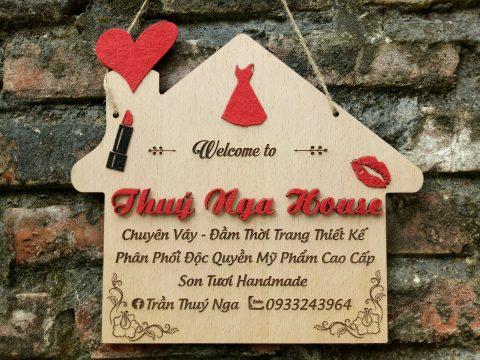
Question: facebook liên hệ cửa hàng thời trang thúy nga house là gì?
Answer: trần thúy nga